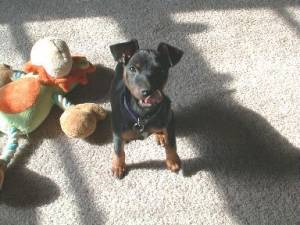
Breed: miniature pinscher